Holidays with paid time off in the United States

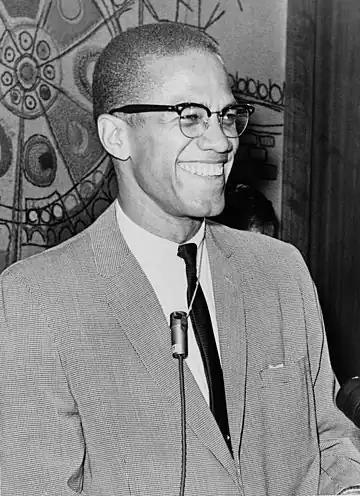
Illinois is the first state to declare Malcolm X Day a holiday only in 2015. Today, the holiday is only official in Berkeley, California since 1979 with city offices closed.

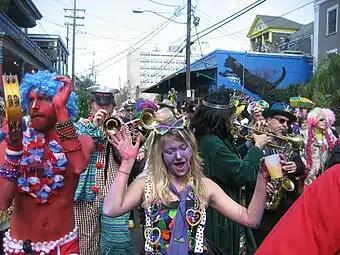
Mardi Gras is celebrated in New Orleans.

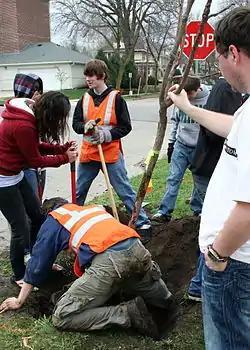
Arbor Day tree planting

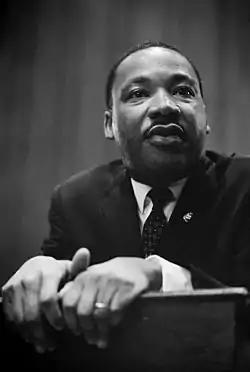
New Hampshire is one of a few states that does not honor Martin Luther King Jr. Day with its official national federal name.

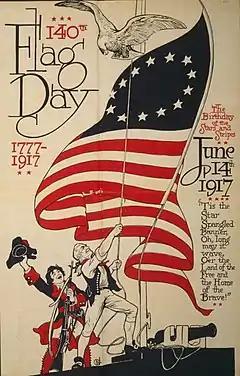
Flag Day is observed in Pennsylvania.

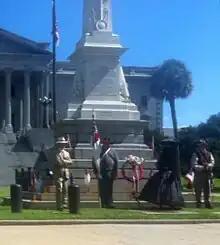
Confederate Memorial Day observance in Columbia, SC

Texas has three types of state holidays: those on which all state offices are closed, and "partial staffing" and "optional" holidays on which offices are open but with reduced staffing.